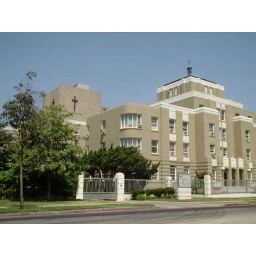
The new hospital tower stands behind the original building in Long Beach CA